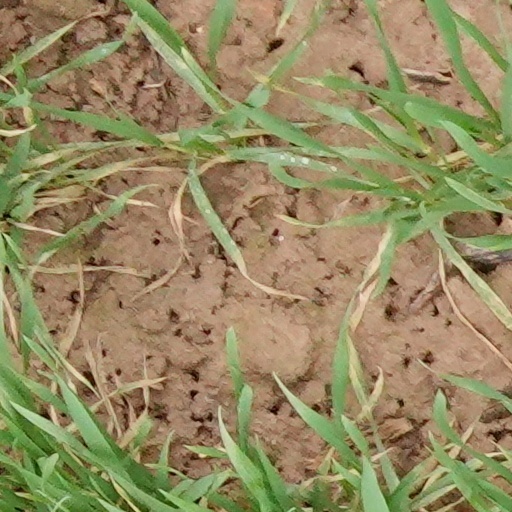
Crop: wheat